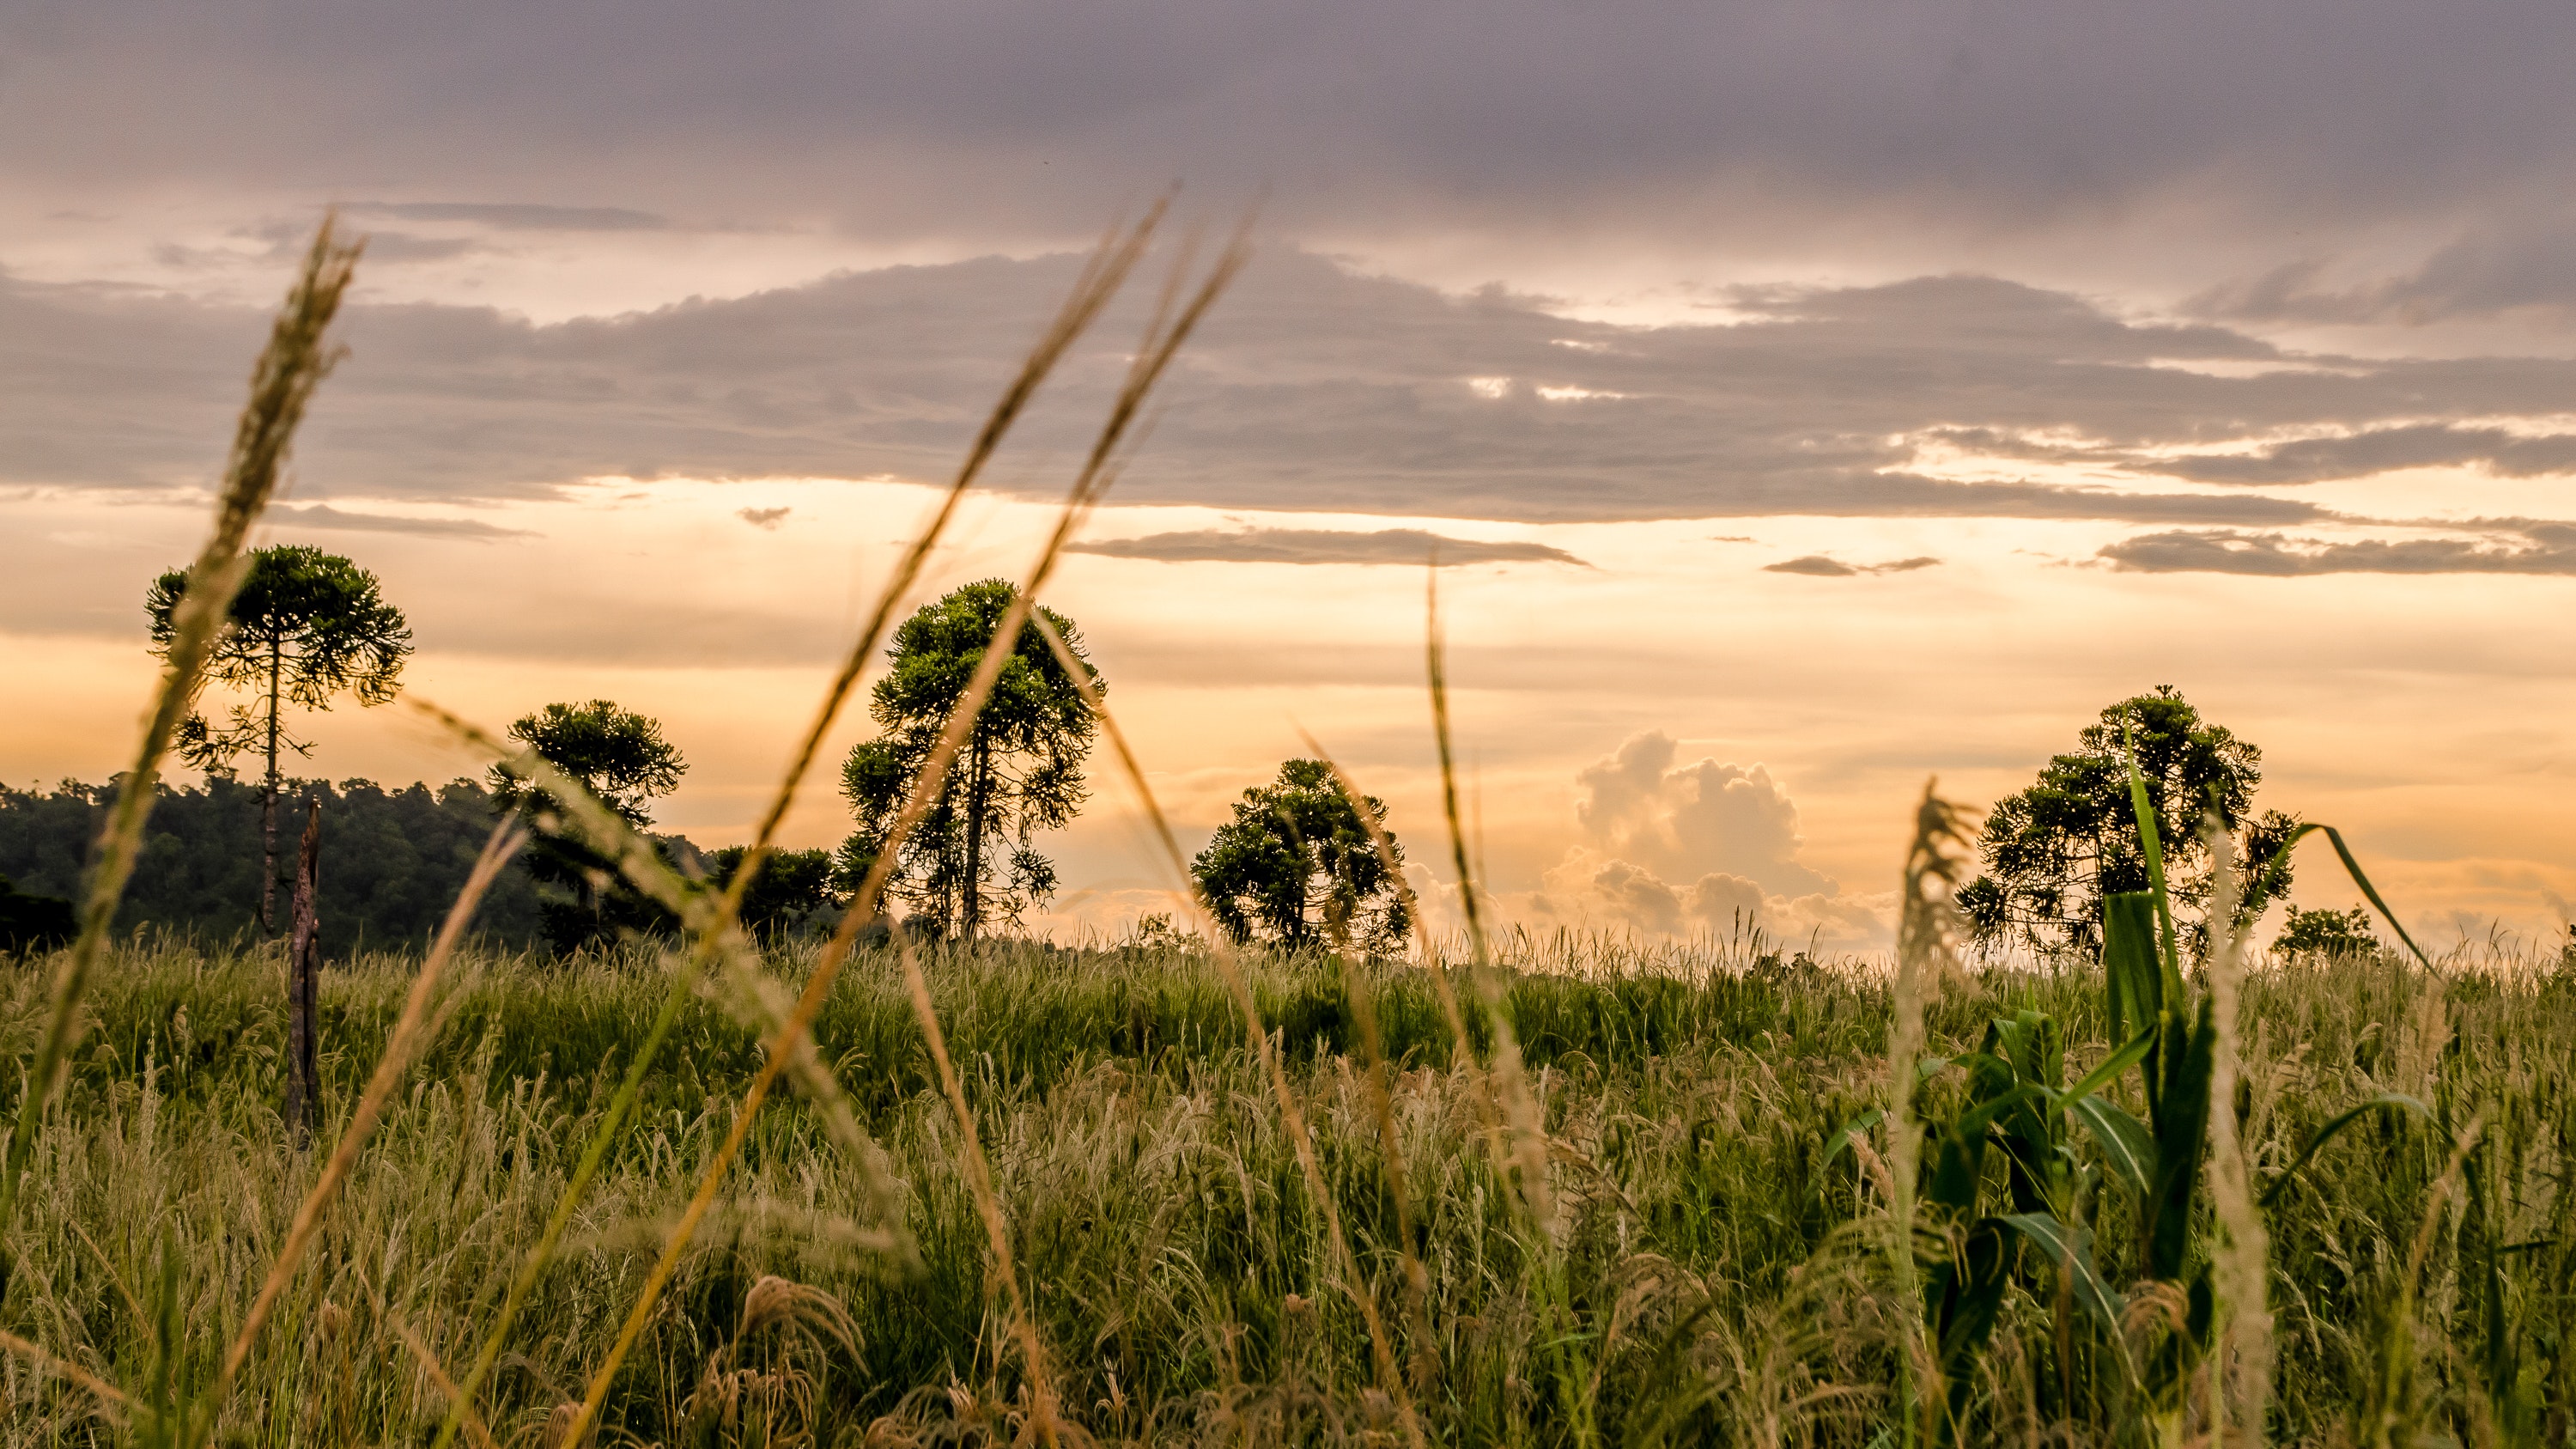
sky, nature, field, vegetation, grass, natural landscape, morning, cloud, plant, grass family, grassland, prairie, sunrise, evening, sunlight, sunset, crop, summer, landscape, rural area, horizon, meadow, paddy field, plain, grain, barley, wheat, wildlife, phragmites, food grain, dusk, rye, agriculture, wind, plant stem, savanna, farm, hordeum, poales, wildflower, hill, dawn